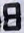
Number: 8